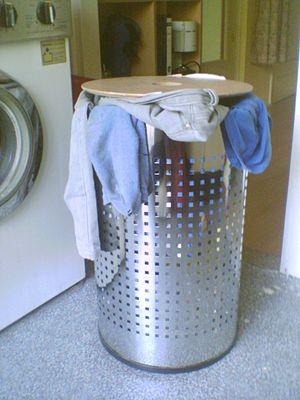
Un panier à linge, également appelé « corbeille à linge » ou « manne à linge », ou « bac à linge », est un type de panier utilisé pour la manipulation du linge qui va subir ou a déjà subi un lavage ou un séchage. Généralement fabriqué en plastique, en tissu ou en osier, il se présente le plus souvent sous la forme d'un parallélépipède rectangle ou d'un cylindre évasé et perforé sur les côtés pour éviter les moisissures dues à l'humidité de l'air.